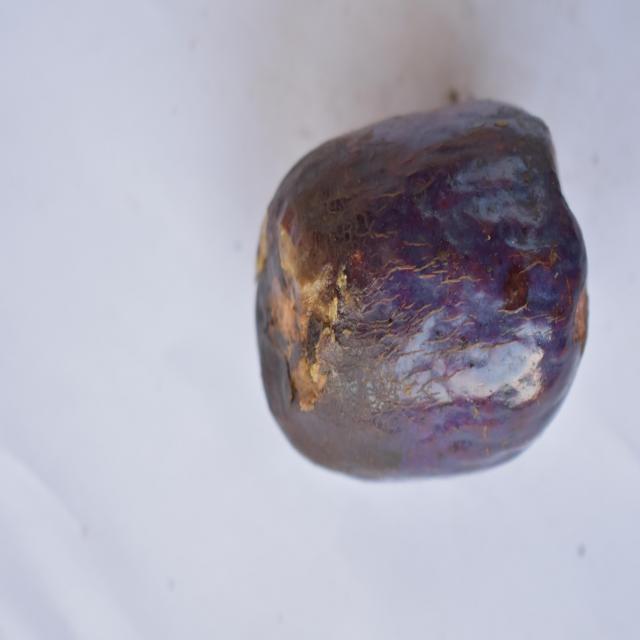
Plum grade: unaffected